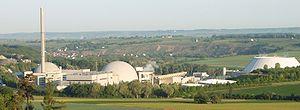
La centrale nucléaire de Neckarwestheim est située à Neckarwestheim une commune de l'arrondissement d'Heilbronn dans le Bade-Wurtemberg.